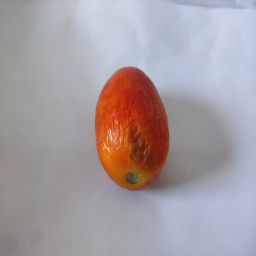
Crop: Tomato
Quality: Old